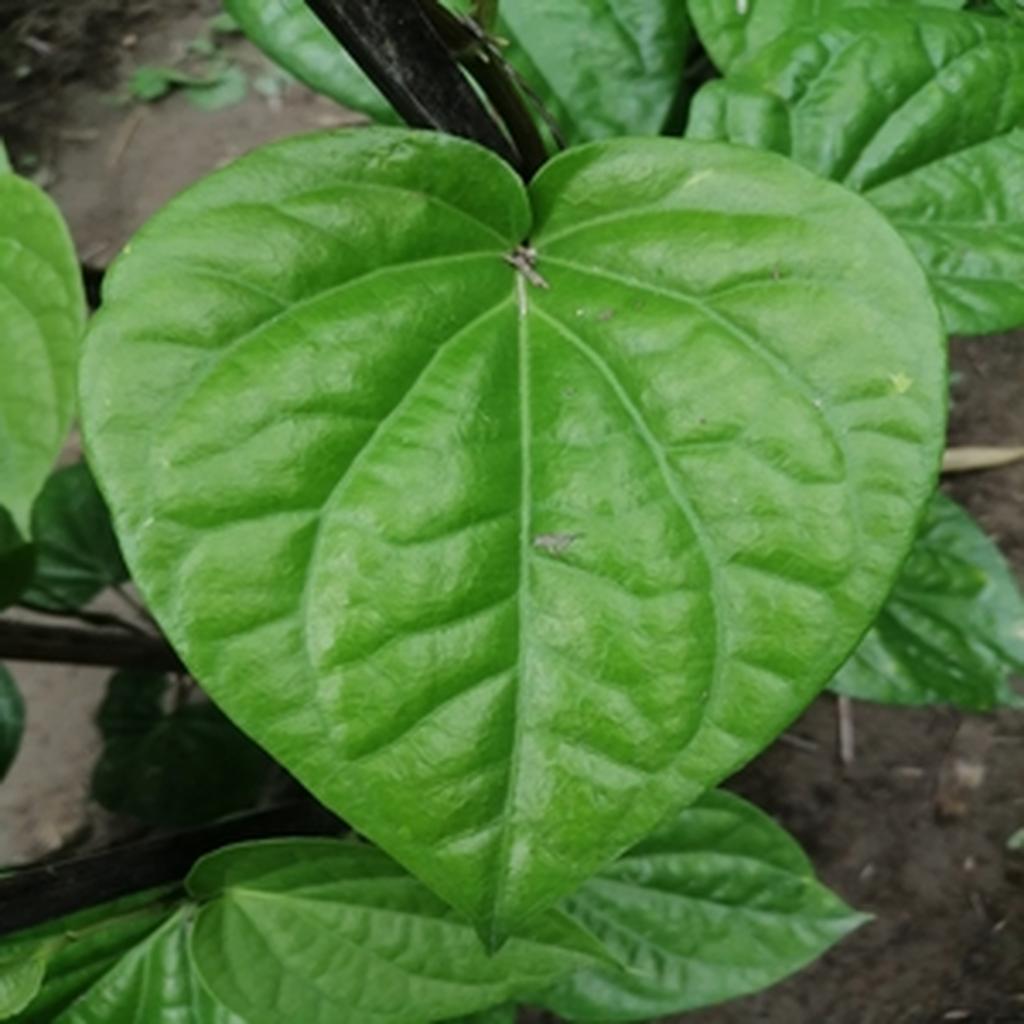
Label: Healthy_Leaf